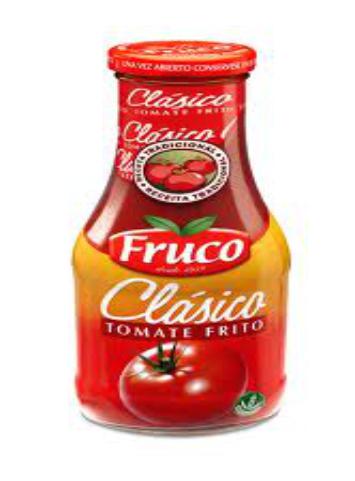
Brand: Fruco
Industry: Food